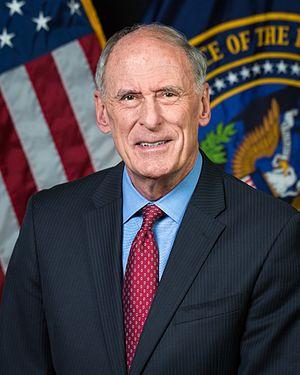
La présidence de Donald Trump, 45ᵉ président des États-Unis, débute le 20 janvier 2017, faisant suite à celle de Barack Obama. Le Parti républicain occupe alors la présidence en plus du Sénat et de la Chambre des représentants, alors qu'il est déjà majoritaire dans les deux assemblées lors du second mandat d'Obama. Durant la campagne, Donald Trump choisit comme colistier le gouverneur de l'Indiana, Mike Pence, qui occupe le poste de vice-président des États-Unis.
Daniel Ray Coats, dit Dan Coats, né le 16 mai 1943 à Jackson, est un homme politique et diplomate américain. Membre du Parti républicain, il est représentant puis sénateur de l'Indiana au Congrès des États-Unis, avant de devenir ambassadeur en Allemagne de 2001 à 2005. Faisant son retour au Sénat des États-Unis de 2011 à 2017, il est nommé directeur du renseignement national à cette date par le président Donald Trump, poste qu'il occupe jusqu'en 2019.
Le directeur du renseignement national est un responsable du gouvernement fédéral des États-Unis, sous l'autorité et le contrôle directs du président des États-Unis pour :